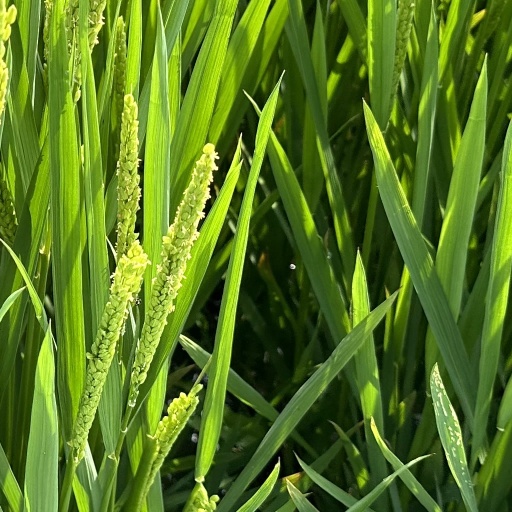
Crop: rice